Fire on the Lüneburg Heath

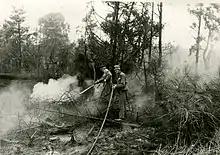
Firemen fighting the forest fire near Eschede

The fire on the Lüneburg Heath was a major forest fire in 1975 on the southern part of the Lüneburg Heath in north Germany, with various points of origin near Gifhorn, Eschede and Meinersen. To this day, it is the largest known forest fire in the Federal Republic of Germany.